Nico Ratti

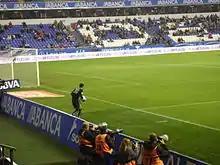

Kevin Nicolás 'Nico' Ratti Fredes (born 18 September 1993) is an Argentine professional footballer who plays for Segunda División club FC Andorra as a goalkeeper. He also holds Italian citizenship.